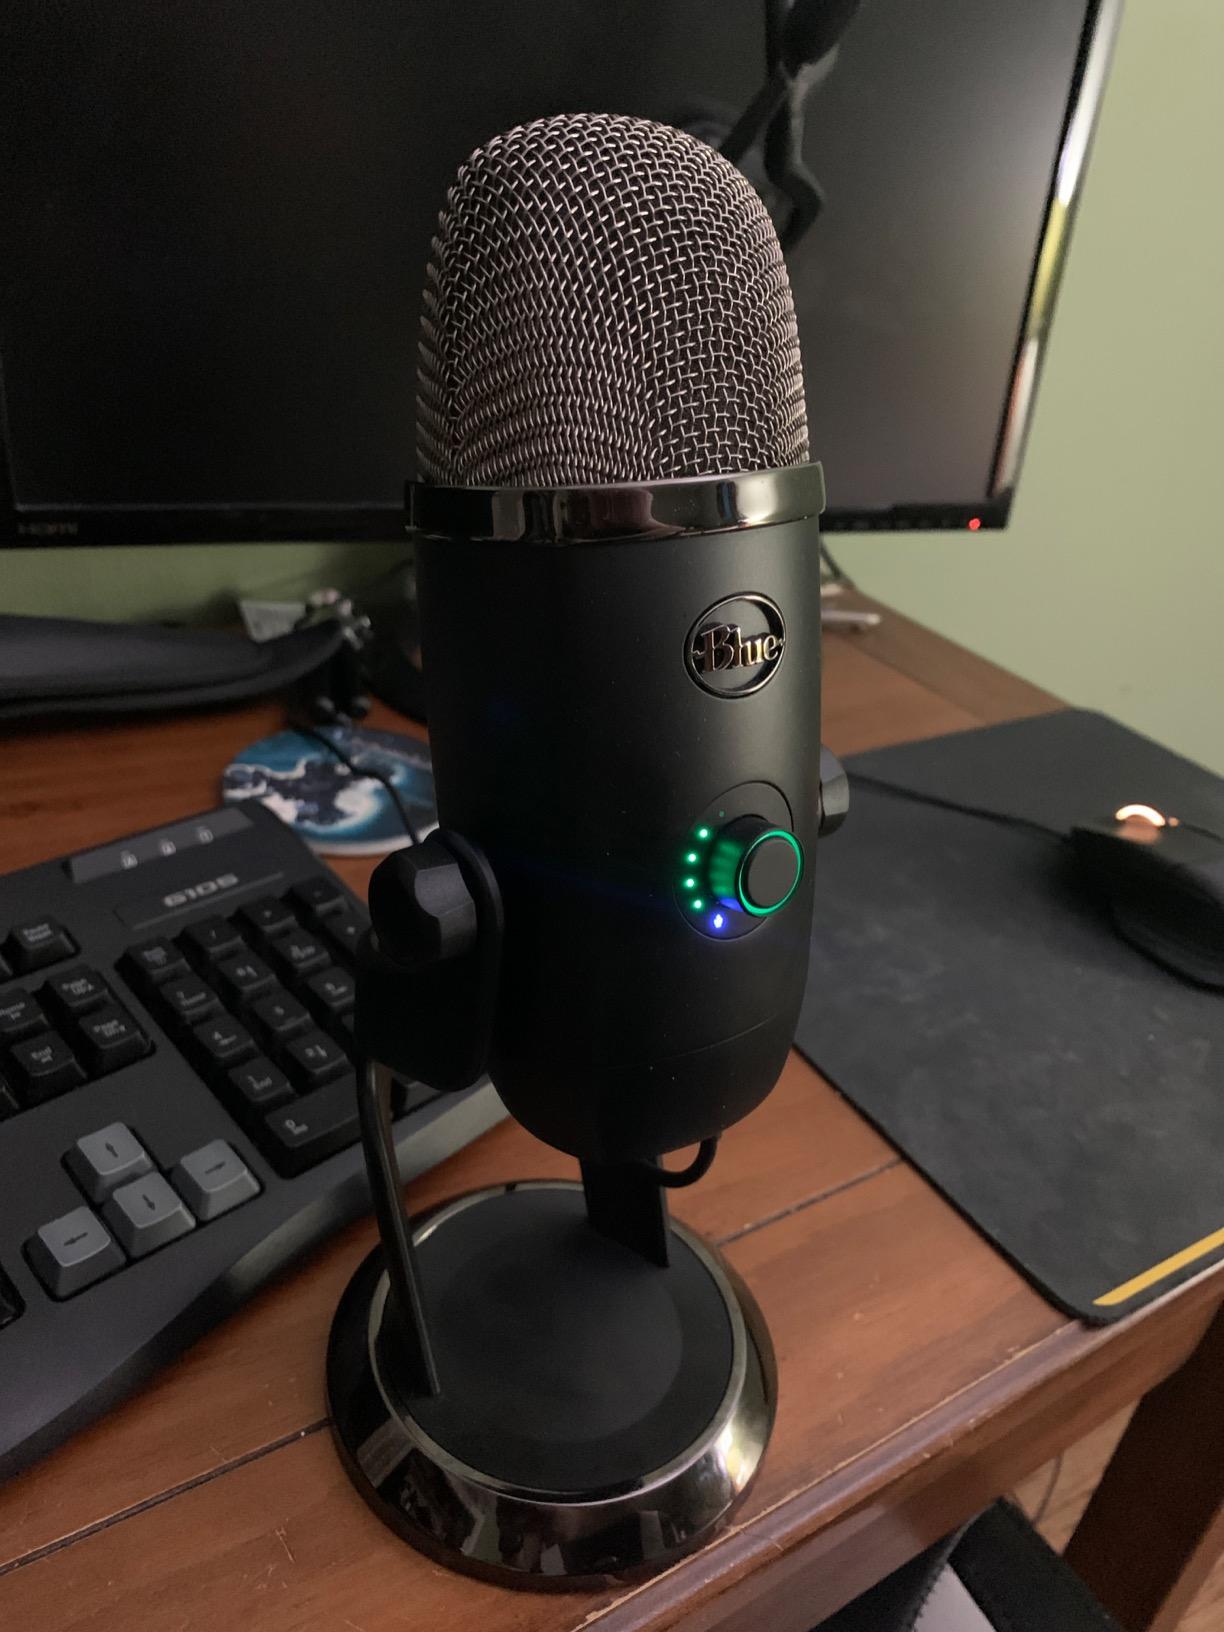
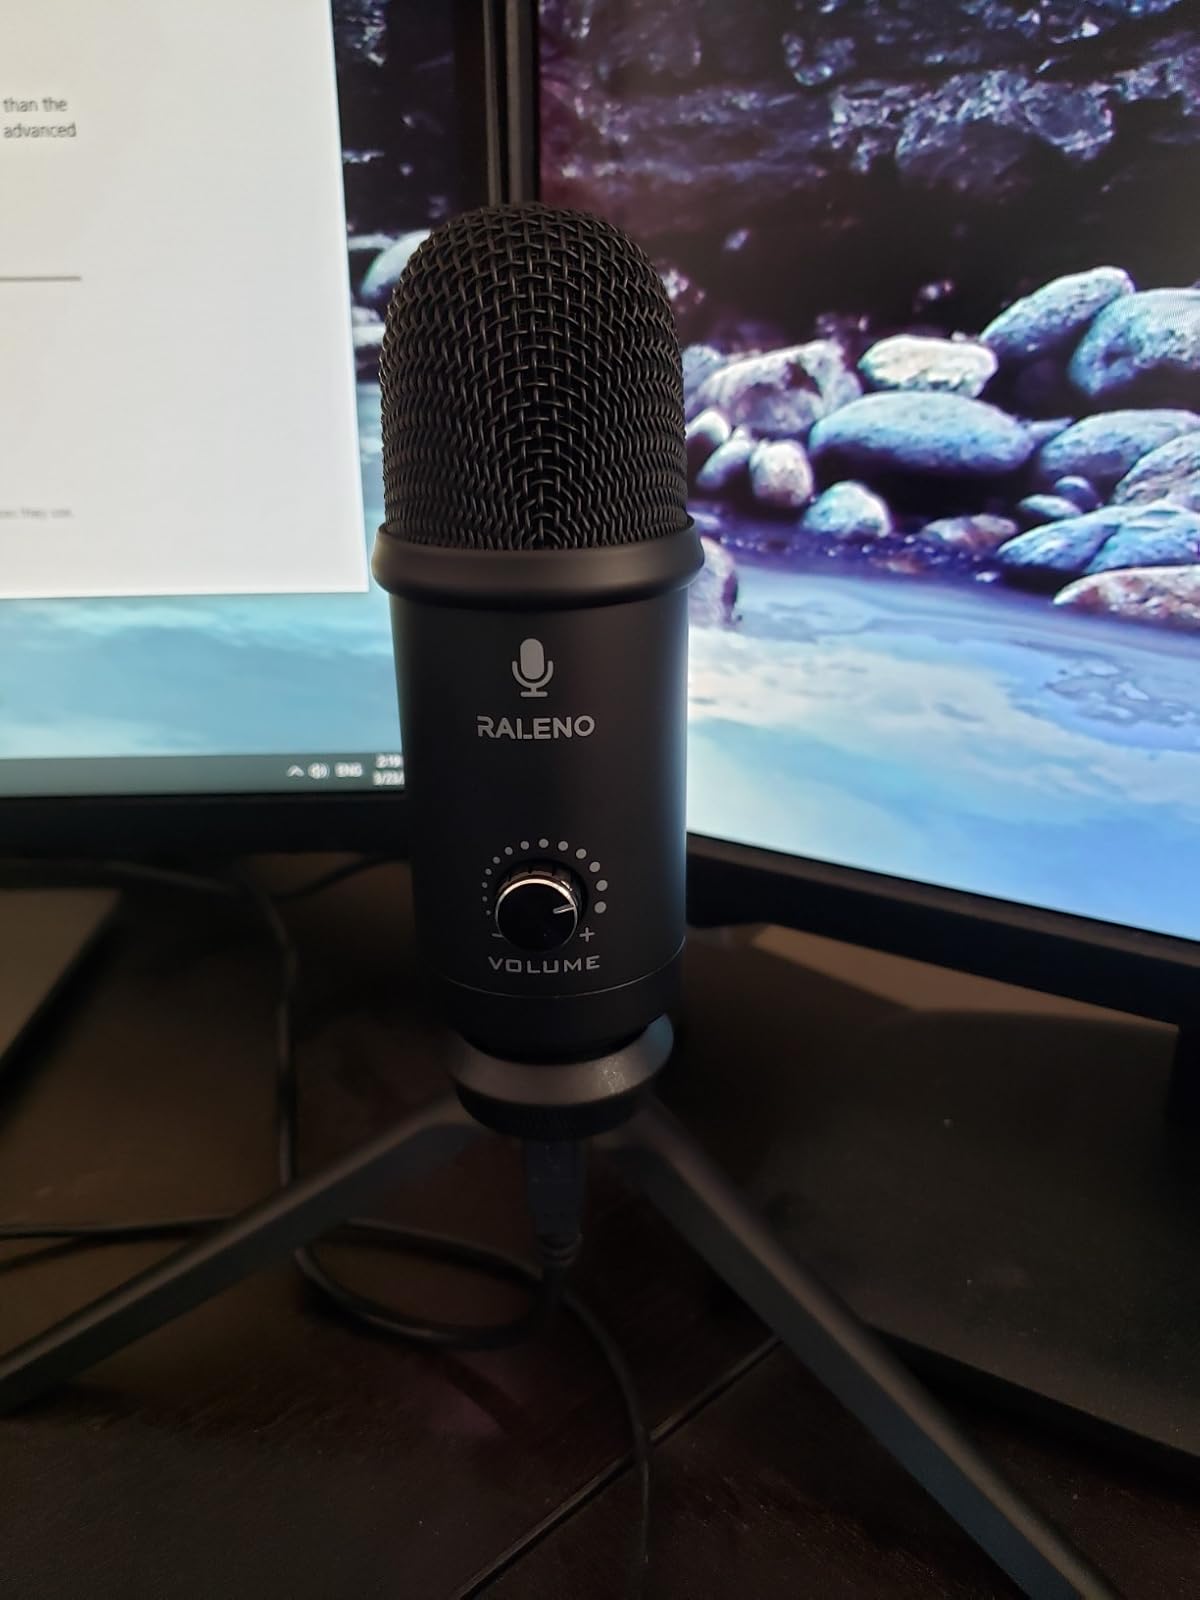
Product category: microphone
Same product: no